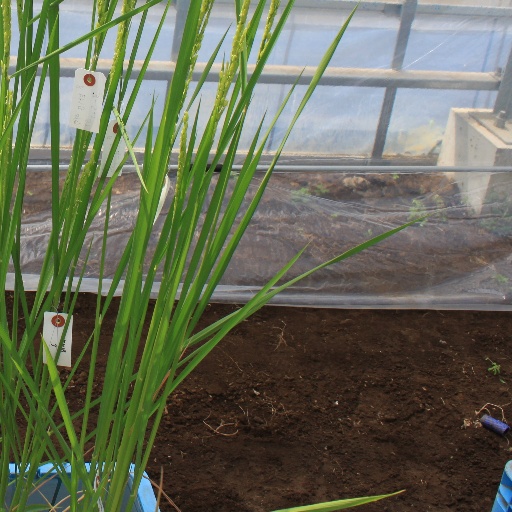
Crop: rice